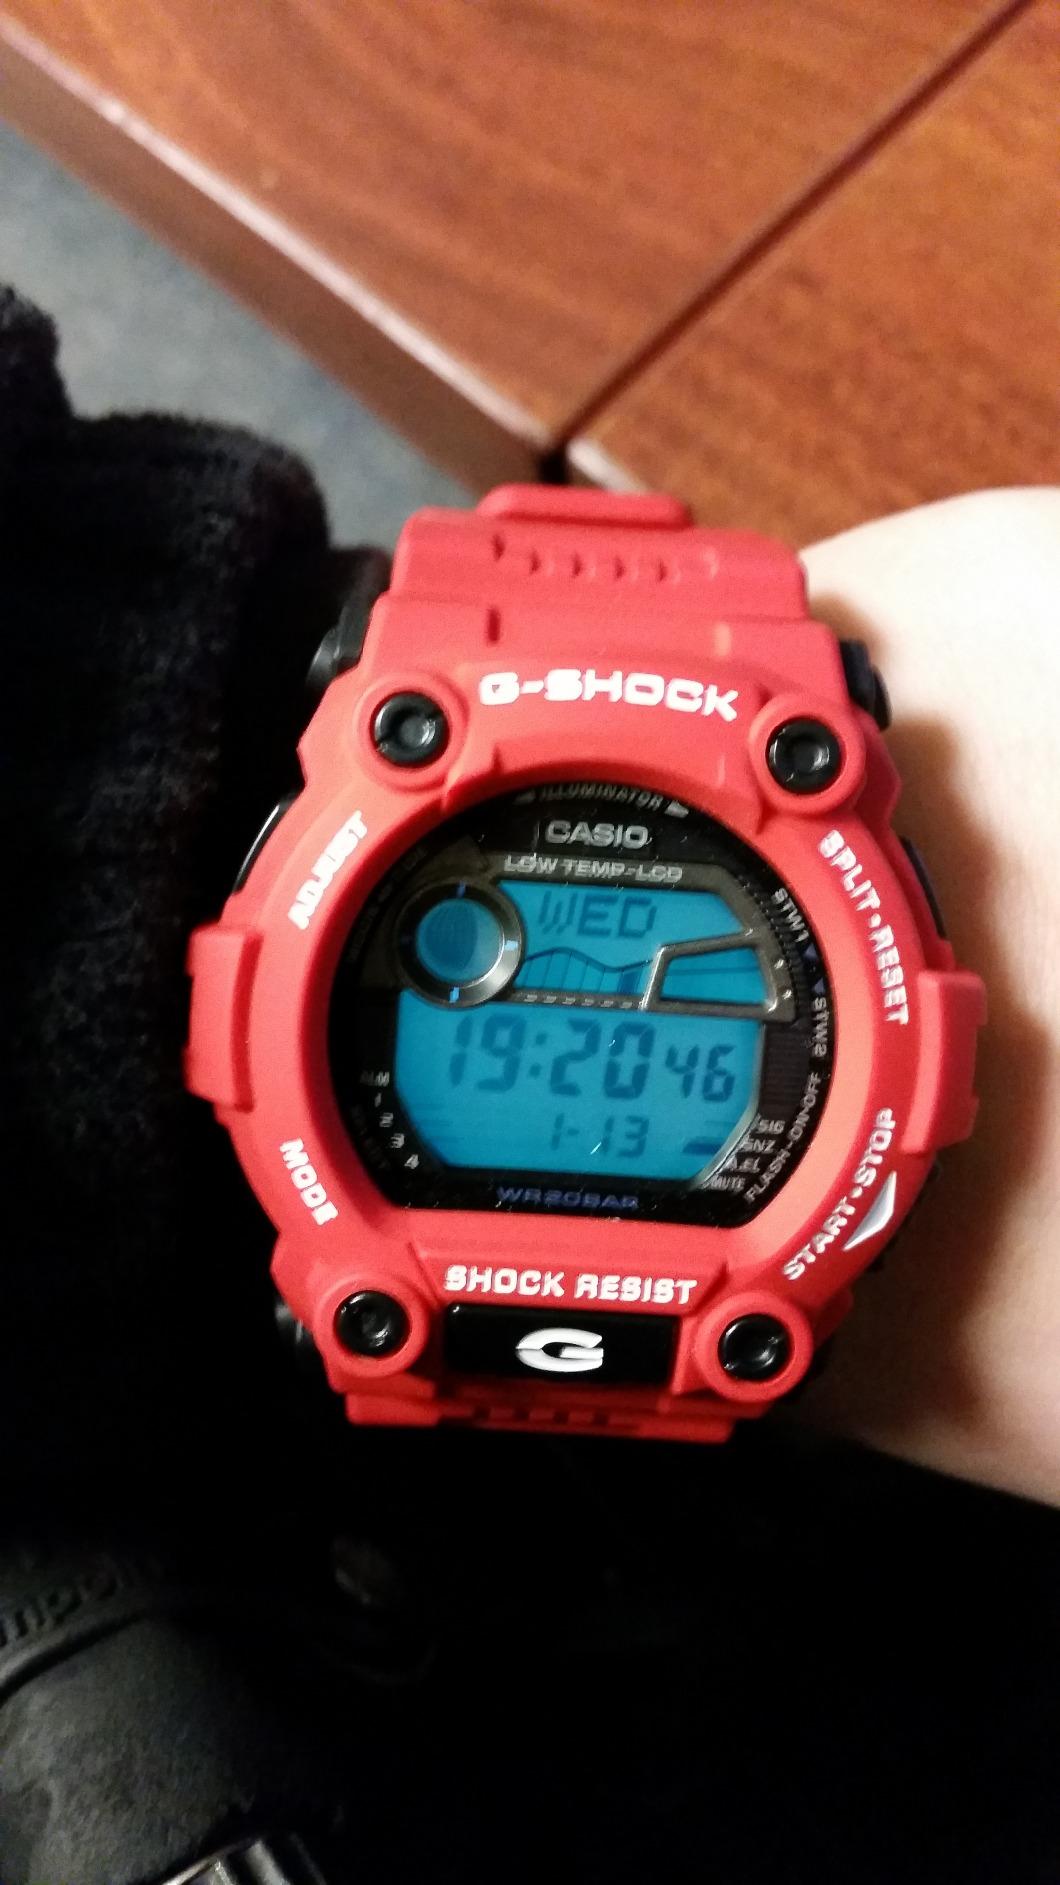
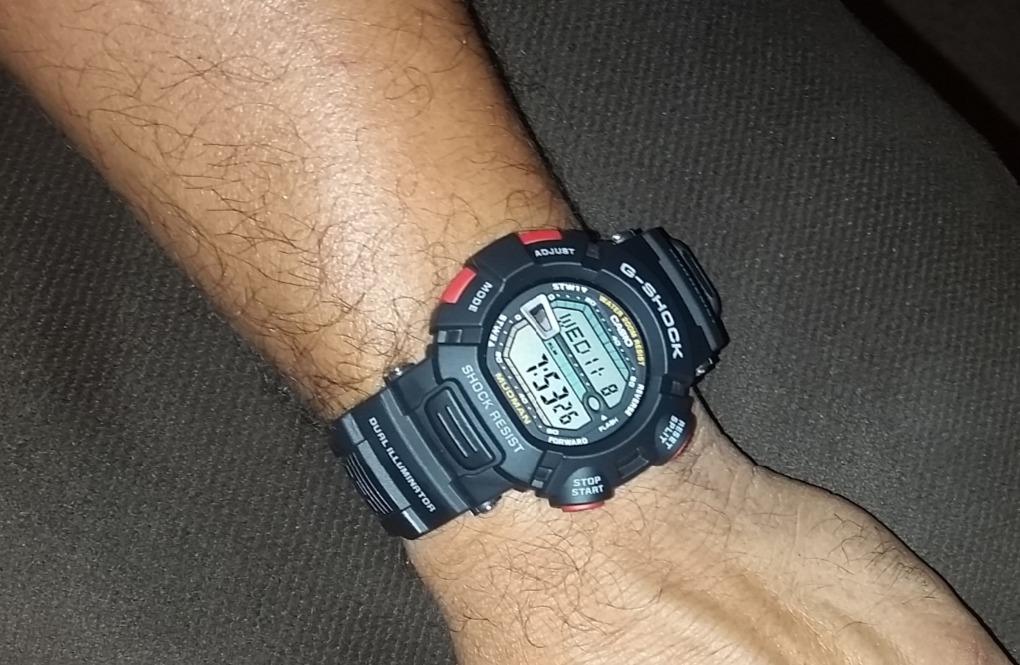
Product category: accessories_watch
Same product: no